Marismas de Alba Natural Park

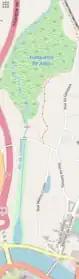
Map of the Marismas de Alba Natural Park

In 2001, the Pontevedra City Council took over the maintenance of the Alba Marsh. The town council cleaned the river, pruned trees and recovered or replaced diseased specimens, mowed meadows and selectively removed weeds, among other works.